Francesco di Antonio del Chierico

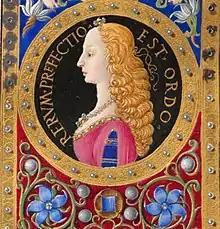
Portrait of Beatrix of Naples (Beatrix of Aragon), Codex Regiomontanus, 15th century; Austrian National Library

Francesco di Antonio del Chierico (1433–1484) was a manuscript illuminator of the early Renaissance period in Florence. Francesco began as a goldsmith before changing occupations to become a successful illustrator. He was one of the pupils of Fra Angelico and became famous for being Lorenzo de' Medici's favorite illuminator. He worked under some of the most prestigious patrons of the time, including Lorenzo de' Medici (otherwise known as Lorenzo the Magnificent), Piero de’ Cosimo de' Medici, Cosimo il Vecchio, and Vespasiano da Bisticci. He gained a reputation for his well executed illustrations in varying types of books ranging in size from small books of hours to large choir books. His illustrations often included intricate floral arrangements, putti, and candelabras. He decorated both the borders of manuscripts and full pages.